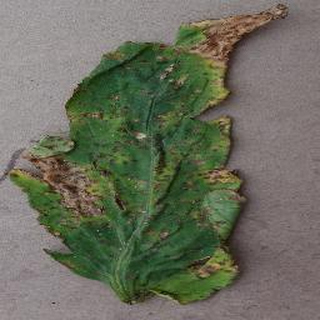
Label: tomato_bacterial_spot